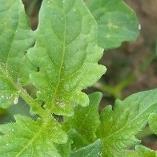
Crop: Tomato
Condition: healthy-leaf